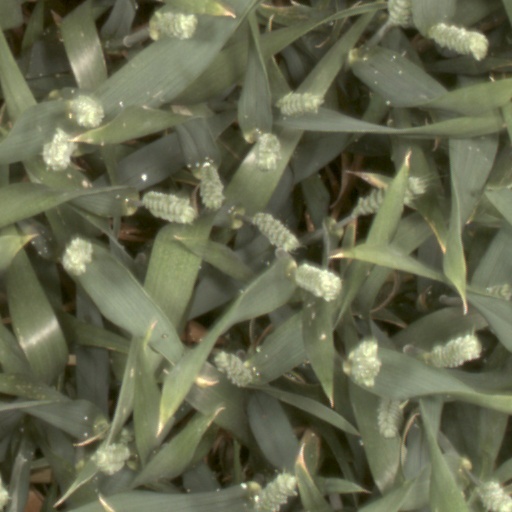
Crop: wheat